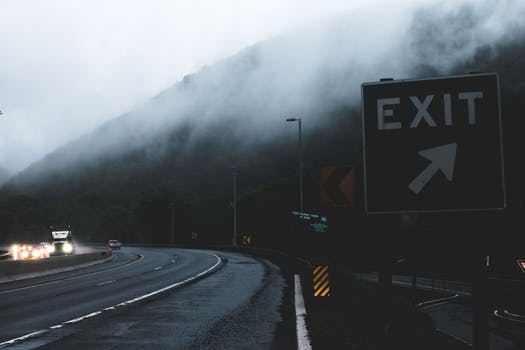
Label: No Watermark